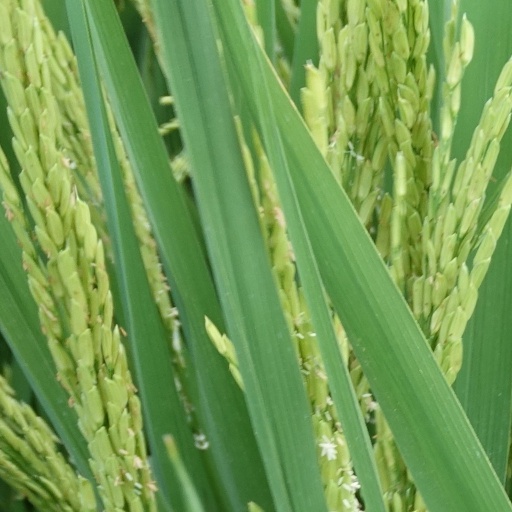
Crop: rice